Adana Demirspor

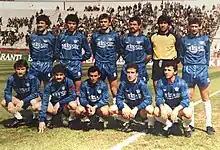
Adana-Demirspor in 1988. Zijad Svrakic standing first, club product Tekin İncebaldır sitting third, both from right.

Adana Demirspor were grouped into 2.Lig Group A with other clubs east of Ankara at the 1984–85 season. ADS could not start the Second Tier journey well as they finished 9th that season. Next season, Metin Türel was hired as the coach and ADS had a head to head to run for promotion with Diyarbakırspor. On the 28th match week, 4 games to the end, ADS was the group leader, and had a game against Diyarbakırspor at a rough environment in Diyarbakır. ADS played with fear and were attacked on the field. Diyarbakırspor won the game with a 2–1 score, took the group leadership and promoted to top tier at the end of the season. ADS had an excellent performance at the following 1986–87 season, again at Group A, promoting to First Tier at the end of the season with 10 point lead. Ali Hoşfikirer coached the team at the second half-season.